Sergei Romanovtsev

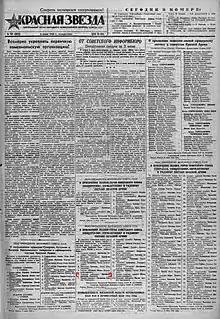
The 4 June 1944 edition of the military newspaper "Krasnaya Zvezda", announcing Romanovtsev's award of the title of Hero of the Soviet Union

Romanovtsev remained in the military after the war, entering the reserves in 1947 and subsequently graduating from the in 1952, and then the Academy of the General Staff in 1954. He had been a member of the Communist Party of the Soviet Union since 1944. He joined the KGB's foreign intelligence service in 1954, while also being part of the diplomatic service with the Ministry of Foreign Affairs, carrying out duties in Western Europe and North America. He began as assistant of the Second European Department of the Ministry of Foreign Affairs, and was later employed at the Soviet embassy in Canada from 1955 to 1958, the embassy in the USA from 1960 to 1965, and the embassy in Finland from 1972 to 1976. From 1985 until 1991 he was an adviser in the department for the Non-Aligned Movement, and an adviser in the Department of International Organizations.